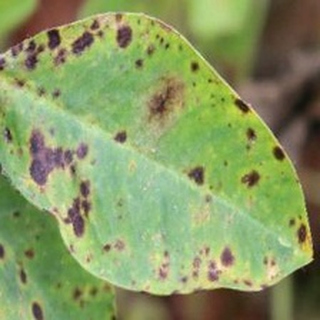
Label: groundnut_late_leaf_spot